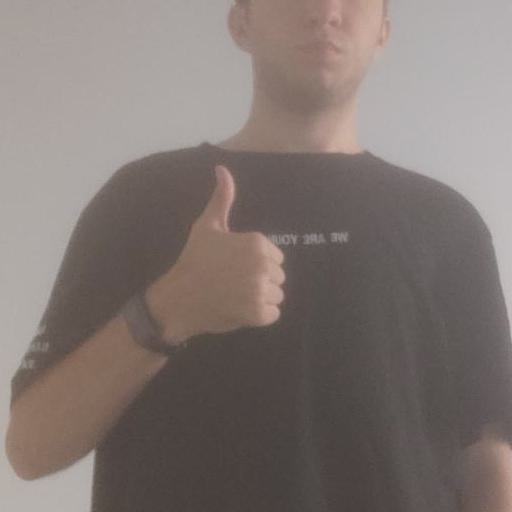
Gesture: like